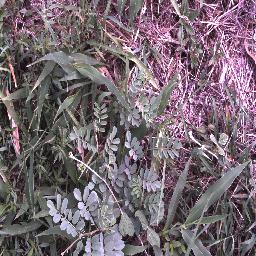
Label: negative